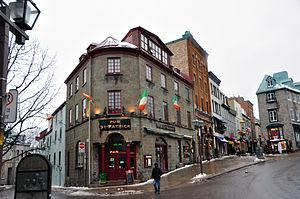
La rue Saint-Jean est une des plus anciennes rues de la ville de Québec, et en est une des plus populaires et fréquentées.